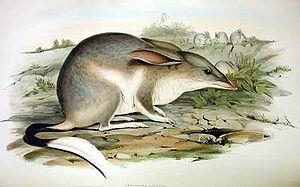
Le bilby de Pâques est une alternative australienne au lapin de Pâques, destiné à promouvoir la sensibilisation à la protection et à la conservation du Bilby, un marsupial indigène menacé de disparition.
Macrotis lagotis, appelé en français bilby, bandicoot lapin ou grand bandicoot lapin, est une espèce de marsupiaux du désert. Il doit son nom à un langage aborigène : le Yuwaalaraay et signifie « rat à long nez ».